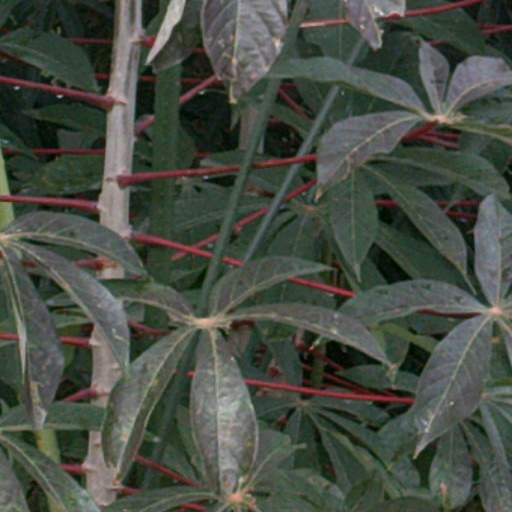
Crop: cassava